Oregon boundary dispute

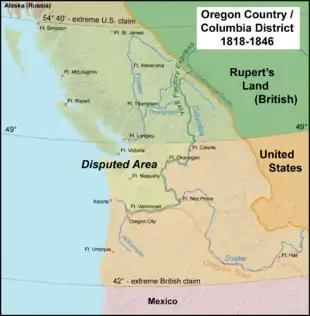
The Oregon Country/Columbia District stretched from 42°N to 54°40′N. The most heavily disputed portion is highlighted.

The Oregon boundary dispute or the Oregon Question was a 19th-century territorial dispute over the political division of the Pacific Northwest of North America between several nations that had competing territorial and commercial aspirations in the region.